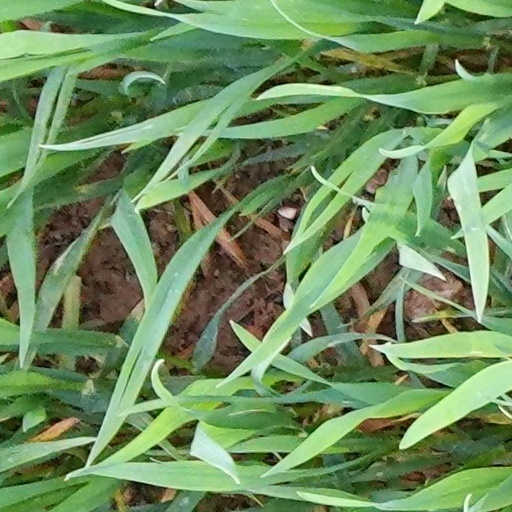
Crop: wheat